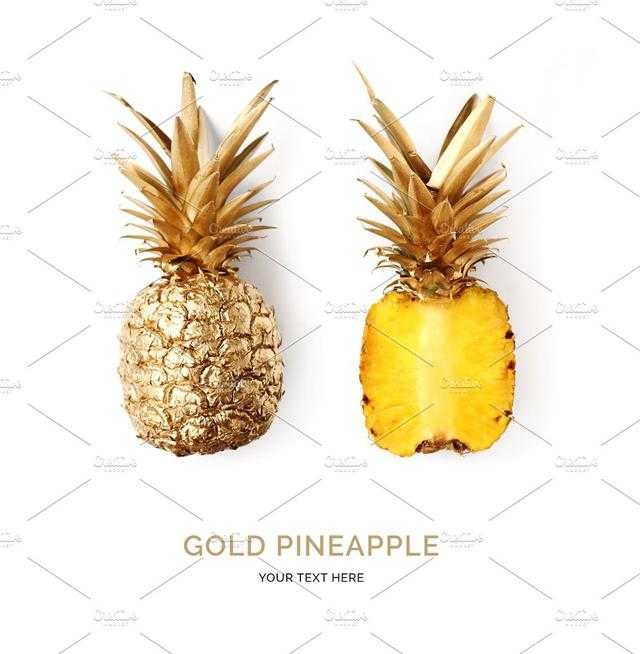
Label: Pineapple